Roughtail stingray

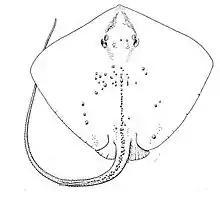
The roughtail stingray is characterized by the angular shape of its disc and the thorns over its body and tail.

The roughtail stingray has a diamond-shaped pectoral fin disk 1.2–1.3 times as wide as long, with straight to gently sinuous margins, rather angular outer corners, and a moderately long, obtuse snout. The eyes are proportionally smaller than other stingrays in its range and immediately followed by larger spiracles. There is a curtain of skin between the nostrils with a finely fringed posterior margin. The mouth is bow-shaped with a row of six papillae (nipple-like structures) across the floor. The seven upper and 12–14 lower tooth rows at the center are functional, though the total number of tooth rows is much greater. The teeth are arranged with a quincunx pattern into flattened surfaces; each has a tetragonal base with a blunt crown in juveniles and females, and a pointed cusp in adult males.